Answer in natural language. Consider the 3D positions of the objects in the scene and not just the 2D positions in the image. Is the centerpoint of  brown top white leg dining table at a higher height than Doorway? Choose between the following options: yes or no
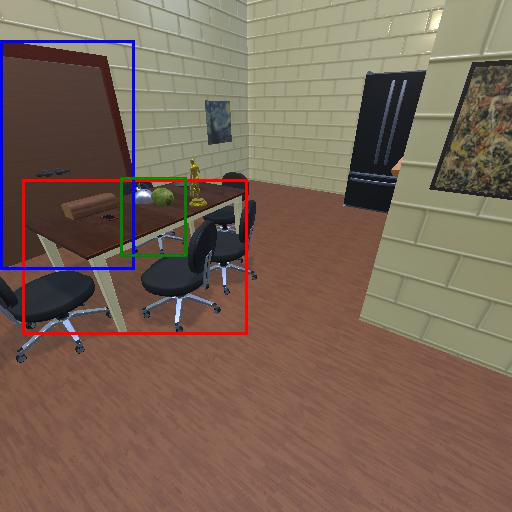
<answer>yes</answer>